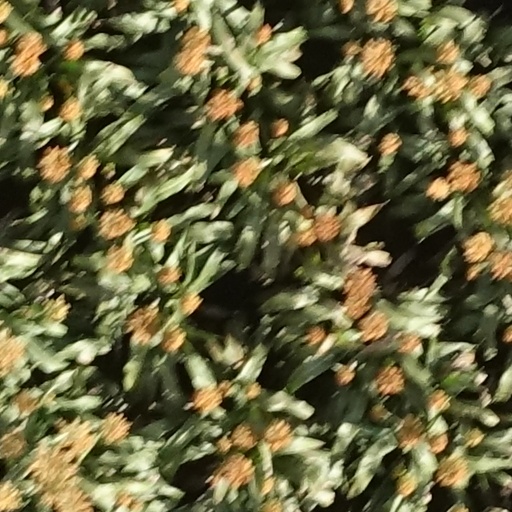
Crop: sorghum